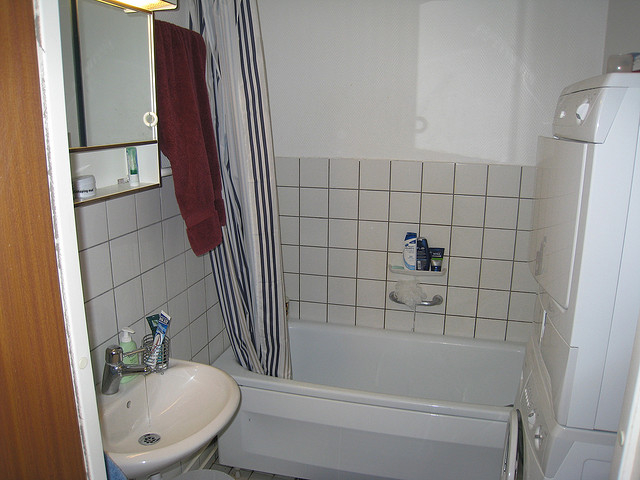
user: Given an image and a question. Answer the question in a short answer. Question: What are the shower walls made up of? Short Answer:
assistant: tile